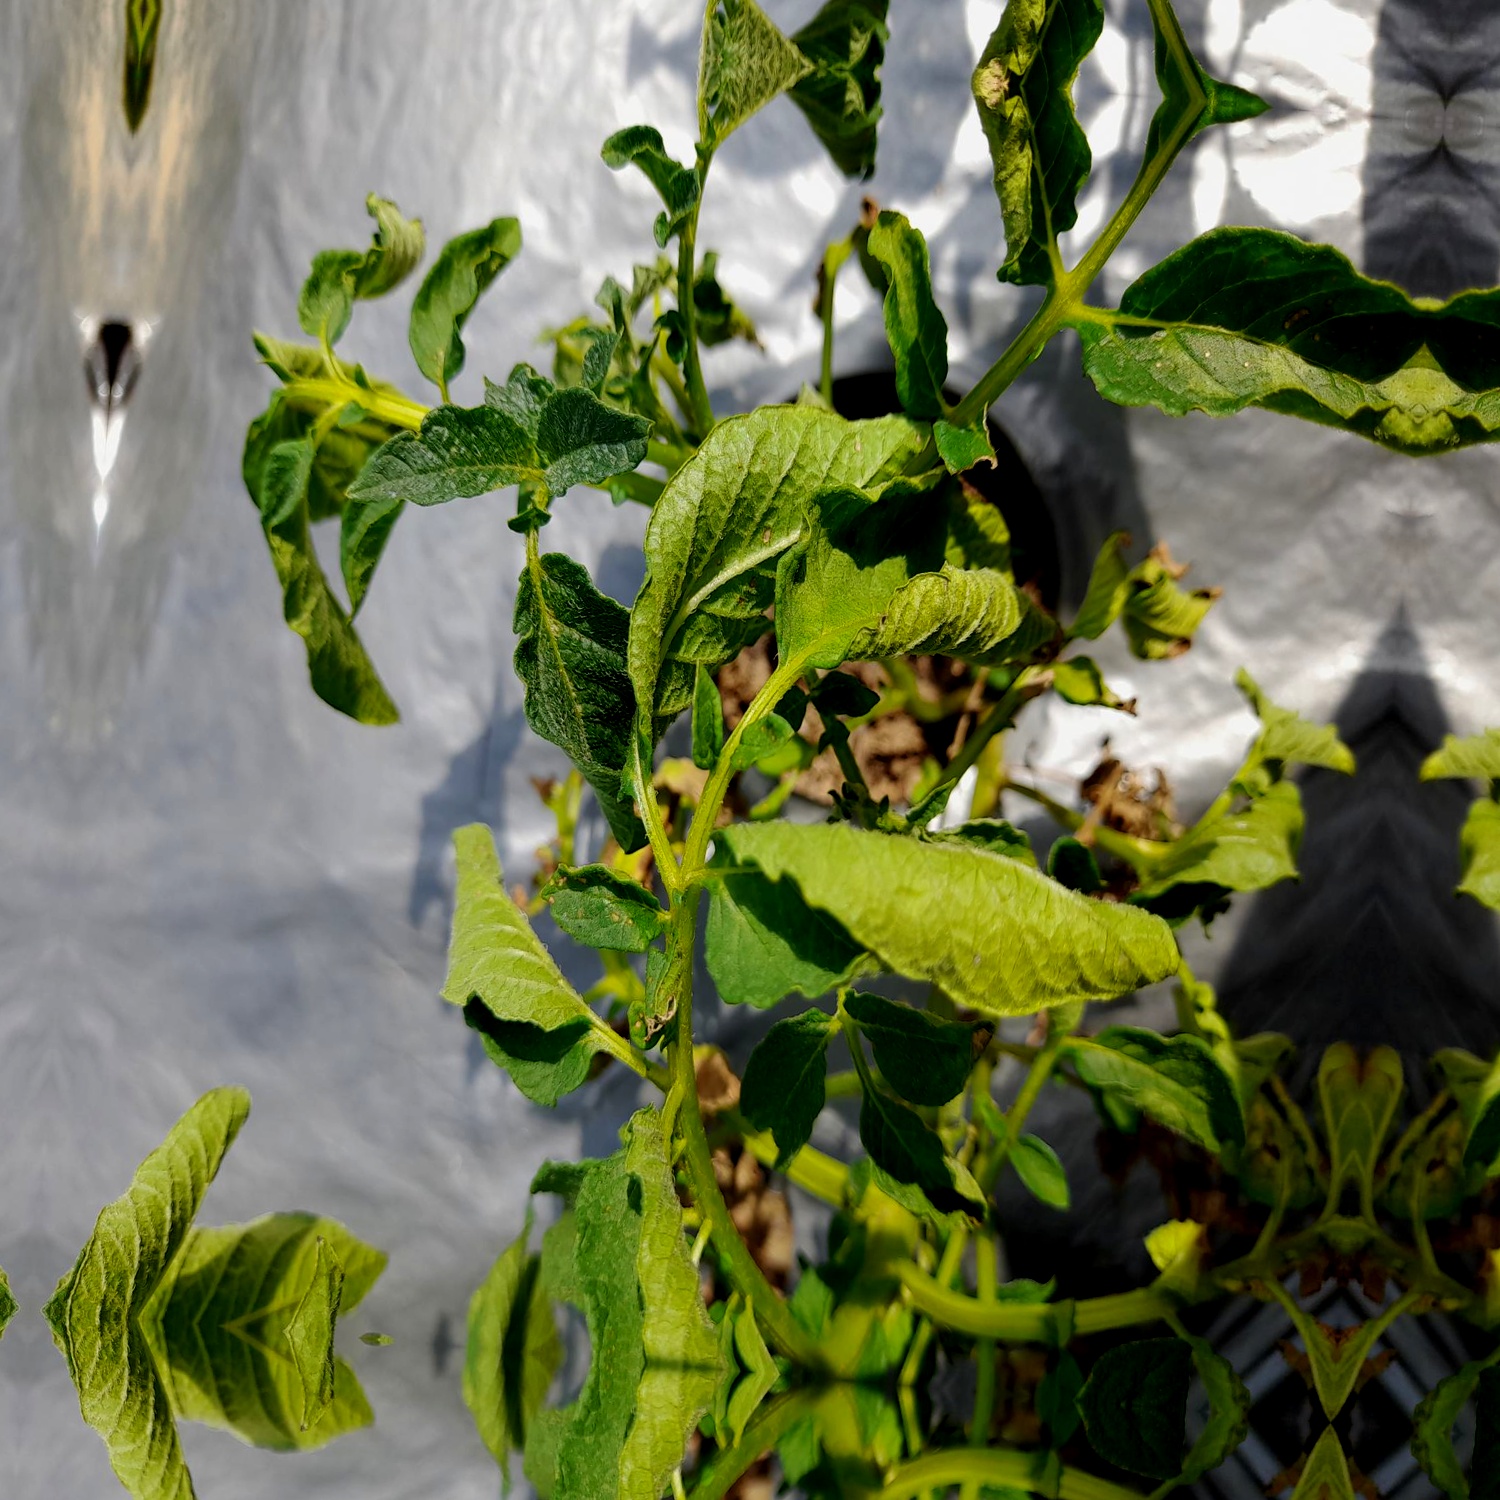
Etiqueta: Pudricion_Parda